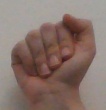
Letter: saad